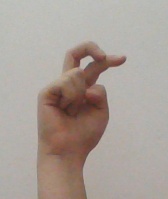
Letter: zay